Leeds and Bradford Railway

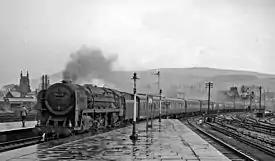
The Thames-Clyde Express at Skipton in 1961

The Leeds and Bradford Railway had been authorised in 1844, and in the following parliamentary session it obtained authorisation to extend from Shipley to Skipton, there turning south-westward to Colne, where it would make a junction with the East Lancashire Railway. The ELR would give a through connection to Manchester and Liverpool.